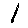
Label: 1